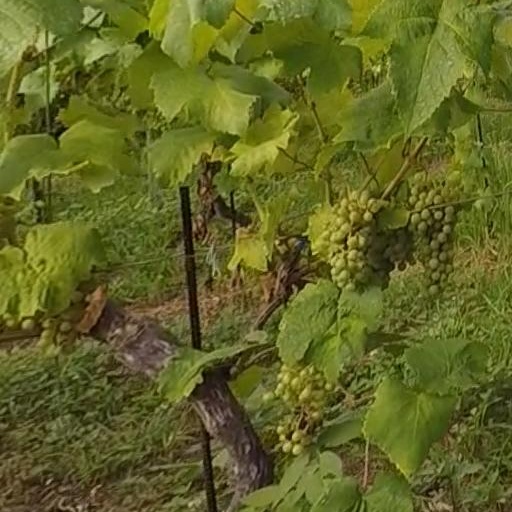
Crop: grape